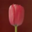
Label: tulip